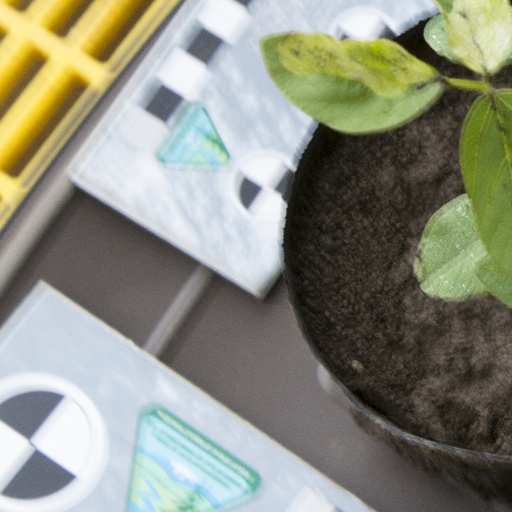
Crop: soybean